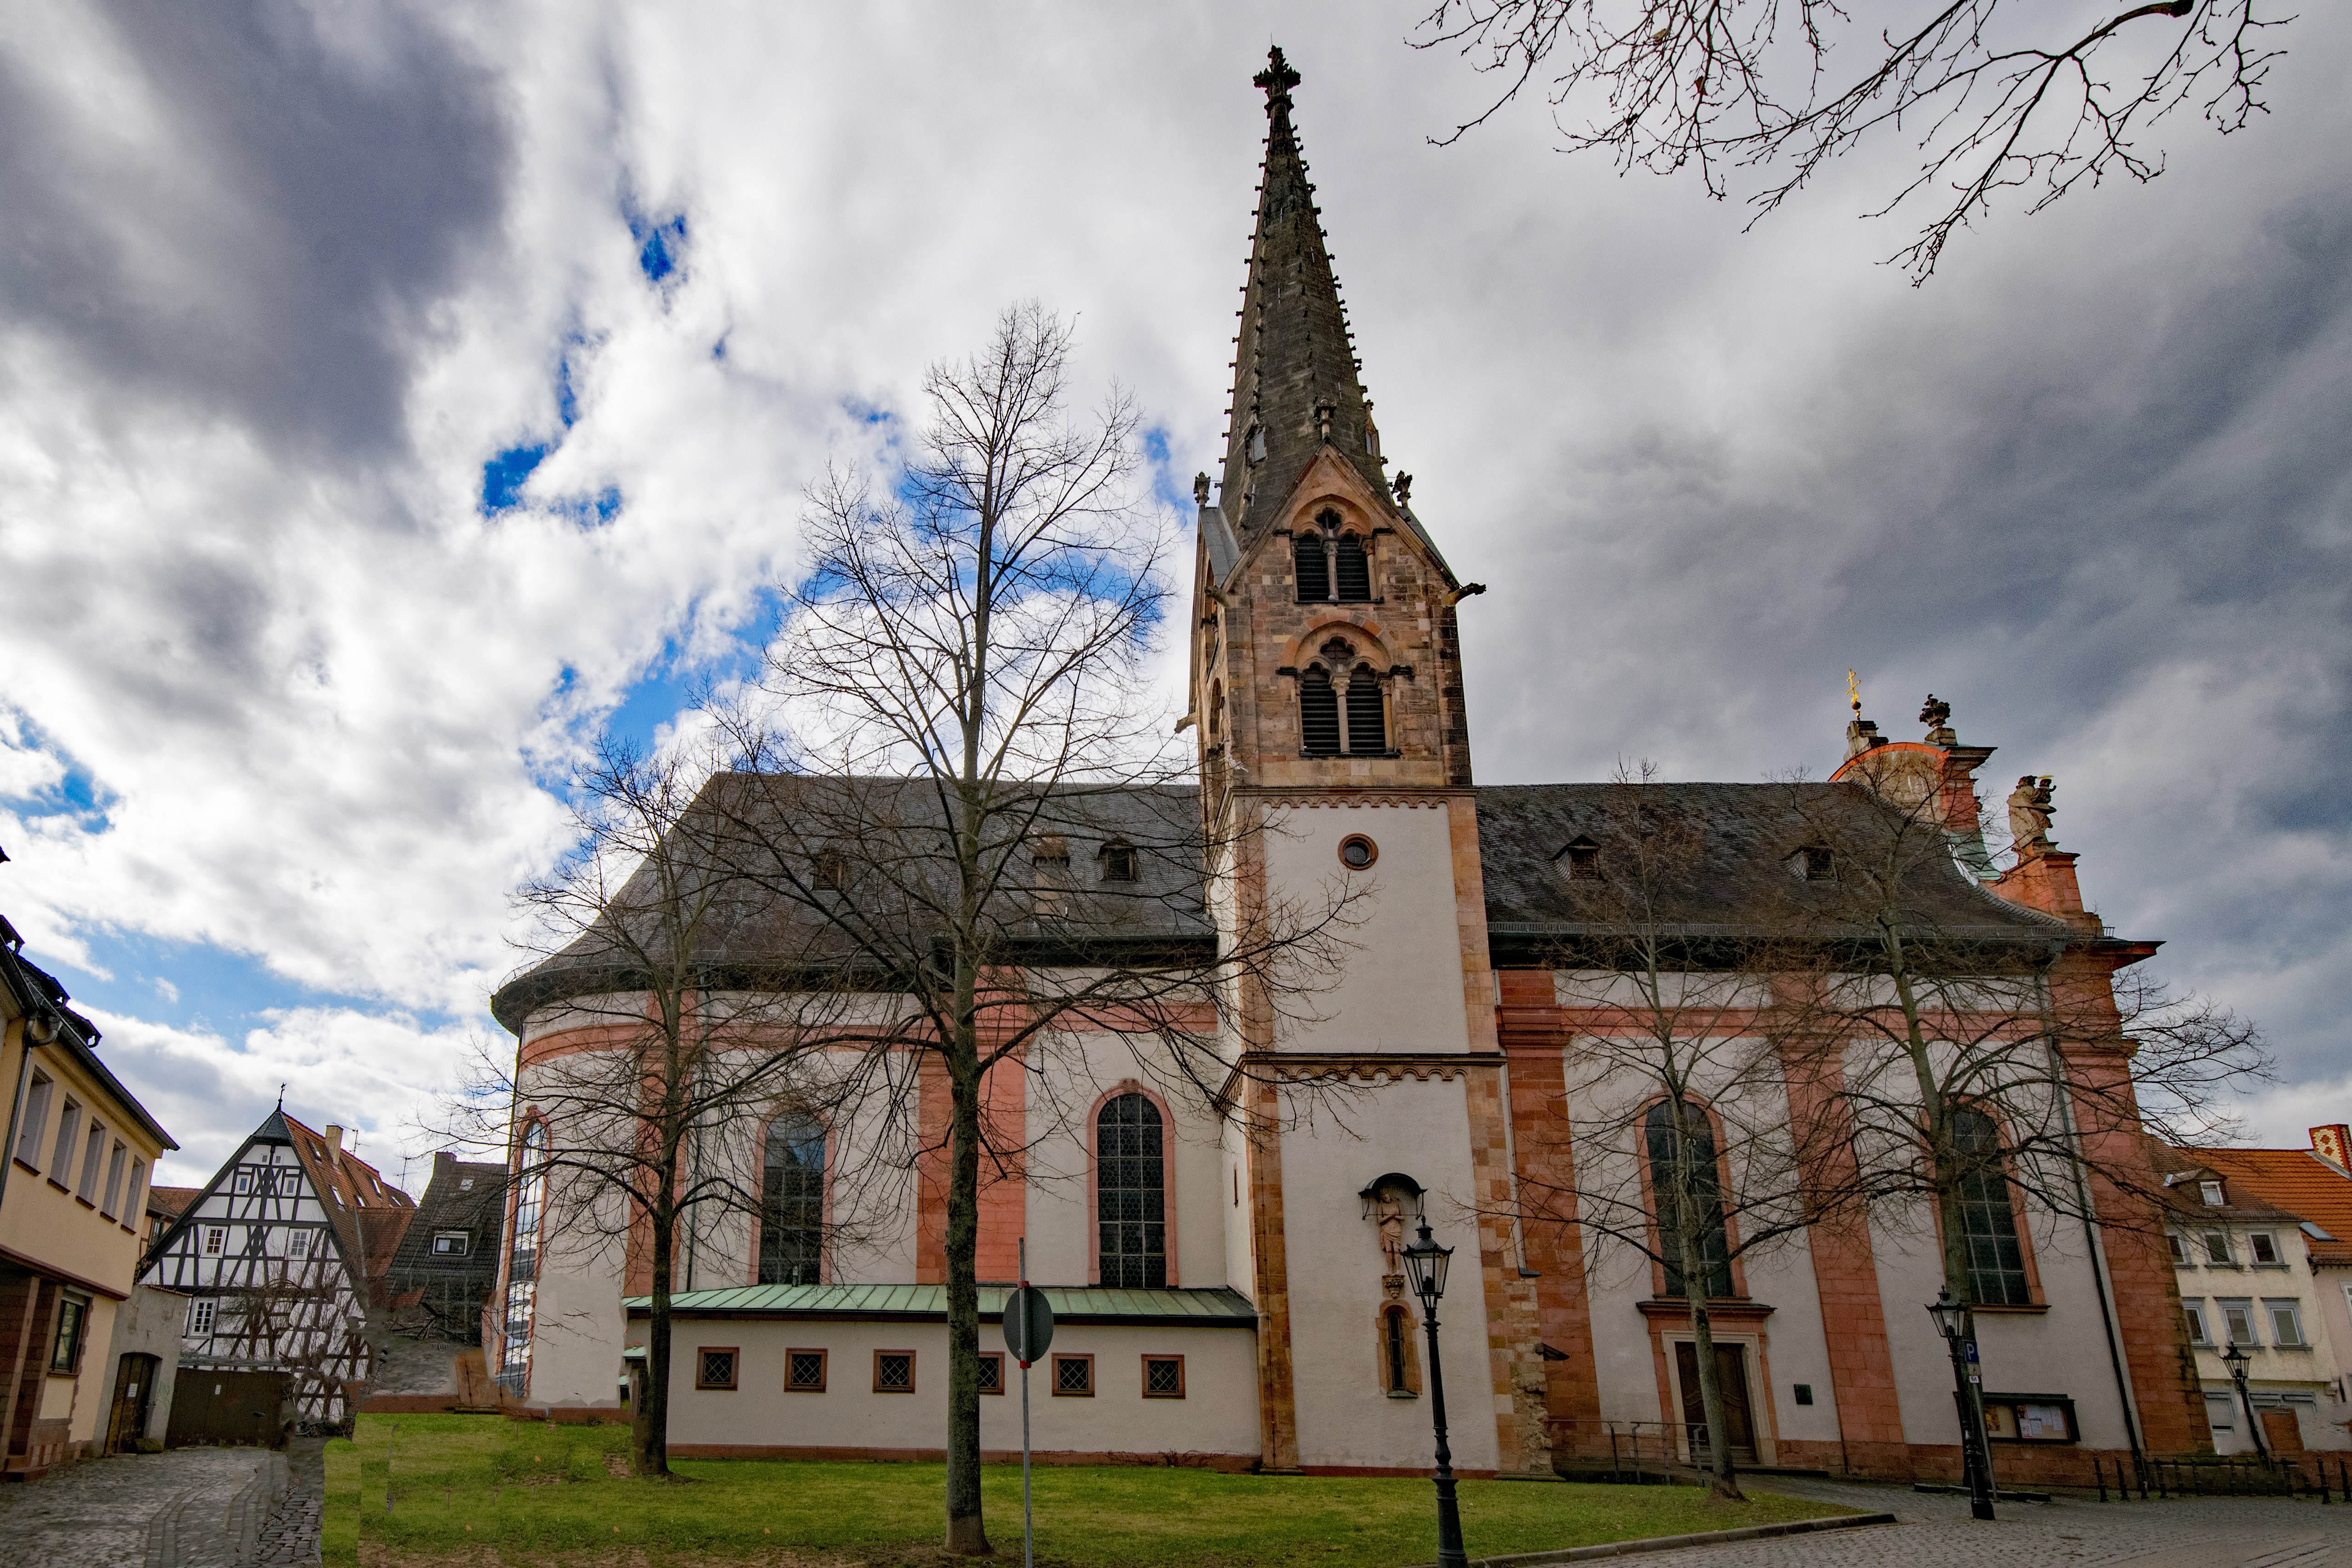
town, building, chateau, tower, religion, church, cathedral, place of worship, places of interest, old town, spire, faith, monastery, germany, bavaria, fachwerkhaus, truss, parish church, aschaffenburg, lower franconia, our lady of guadalupe